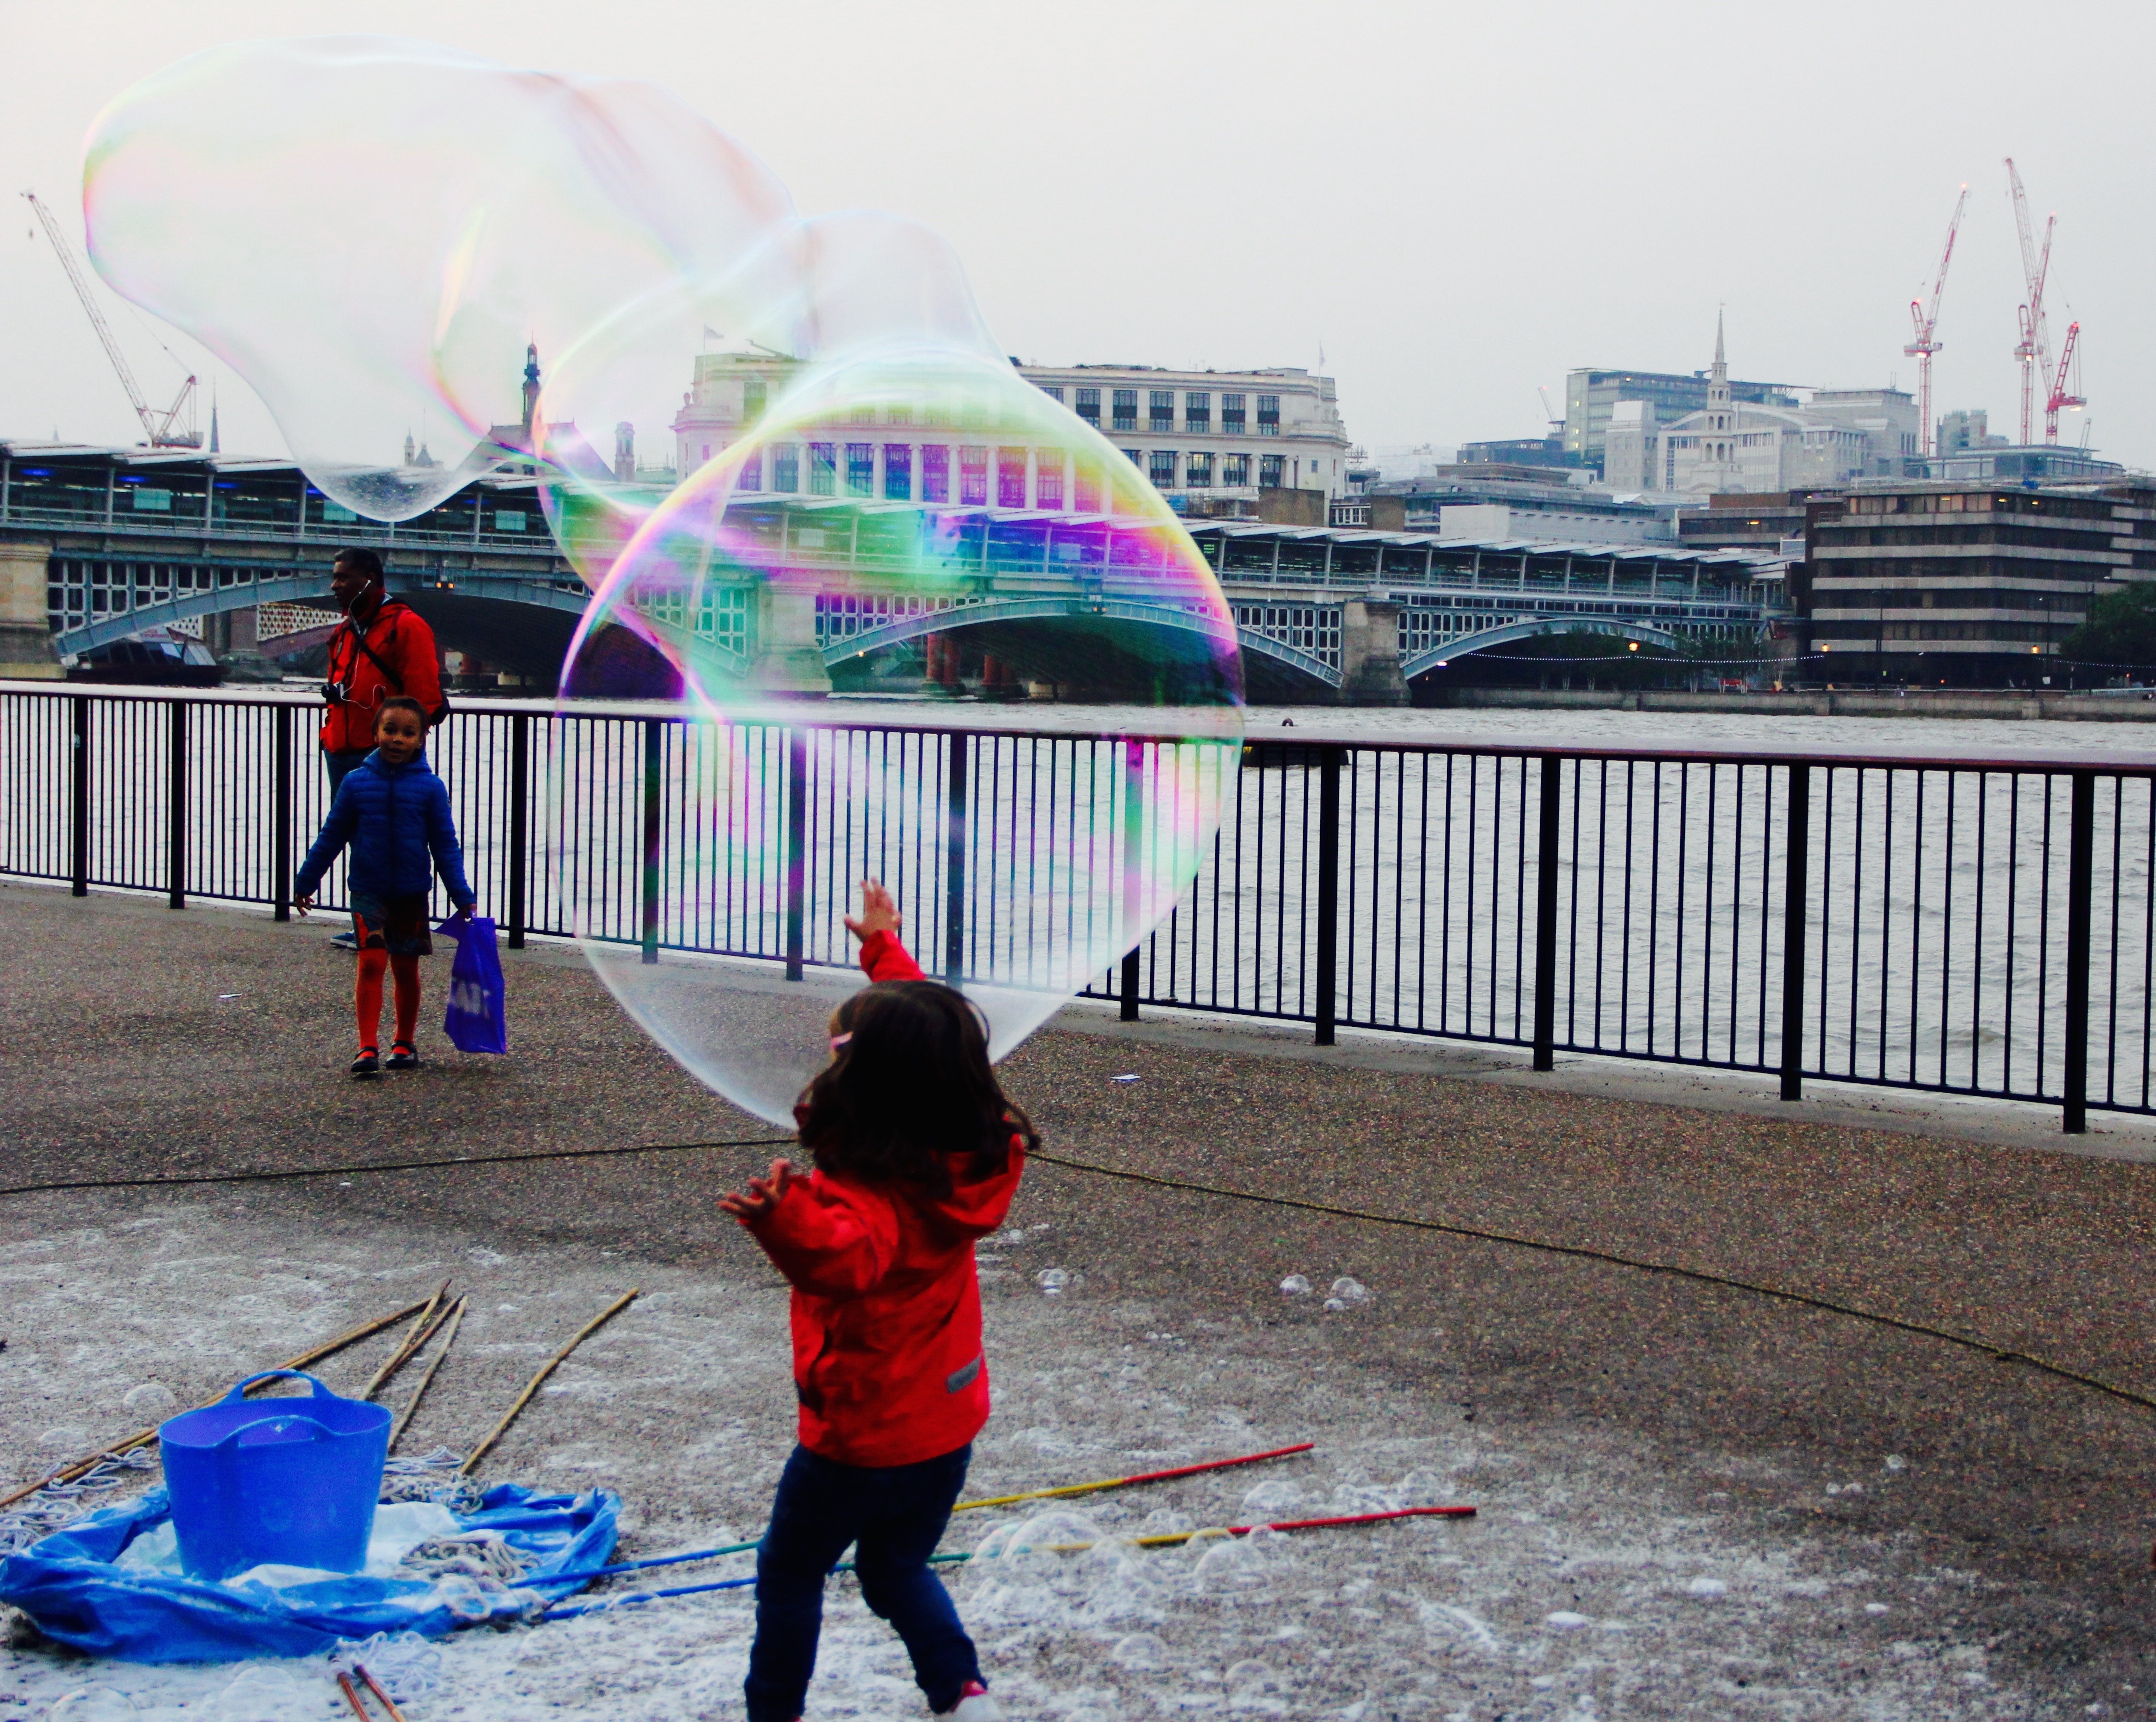
city, weather, artistic, playing, toy, stadium, street artist, kids, children, fun, joy, bubbles, riverside, ice rink